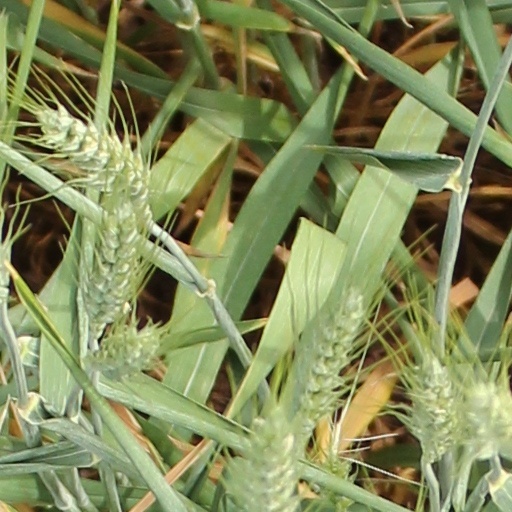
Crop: wheat